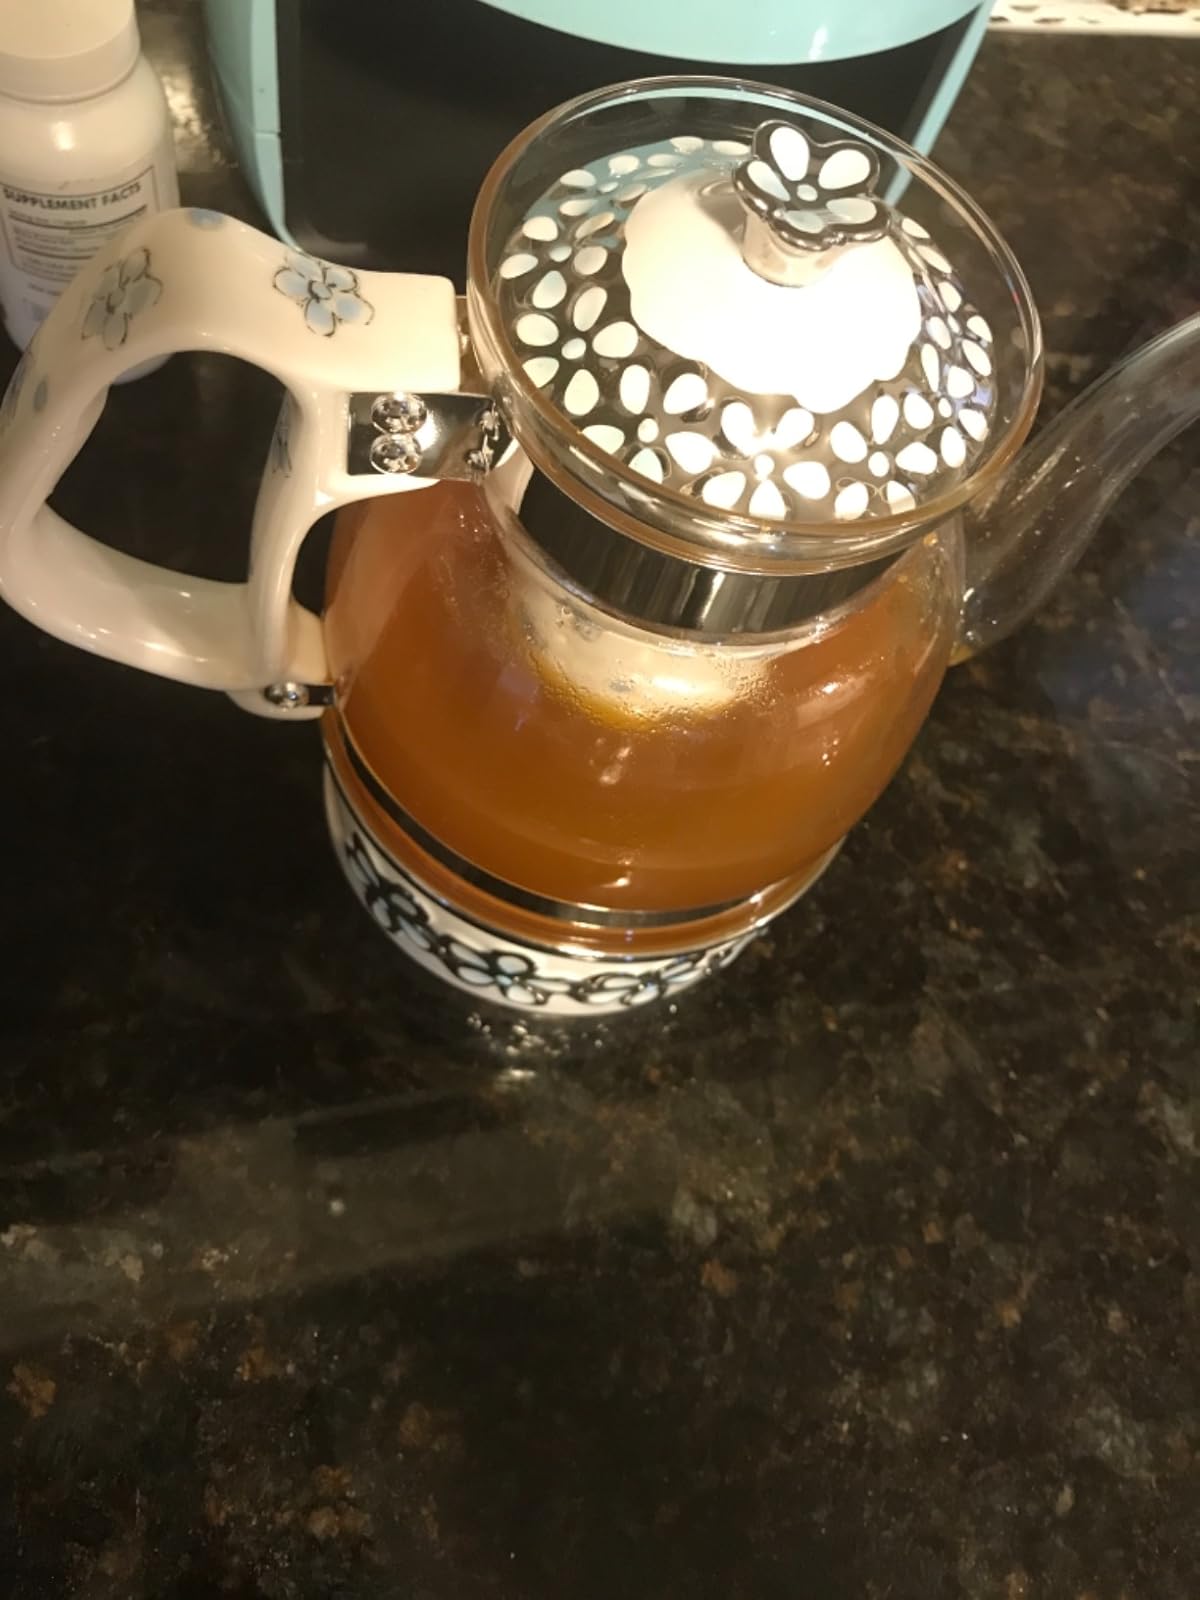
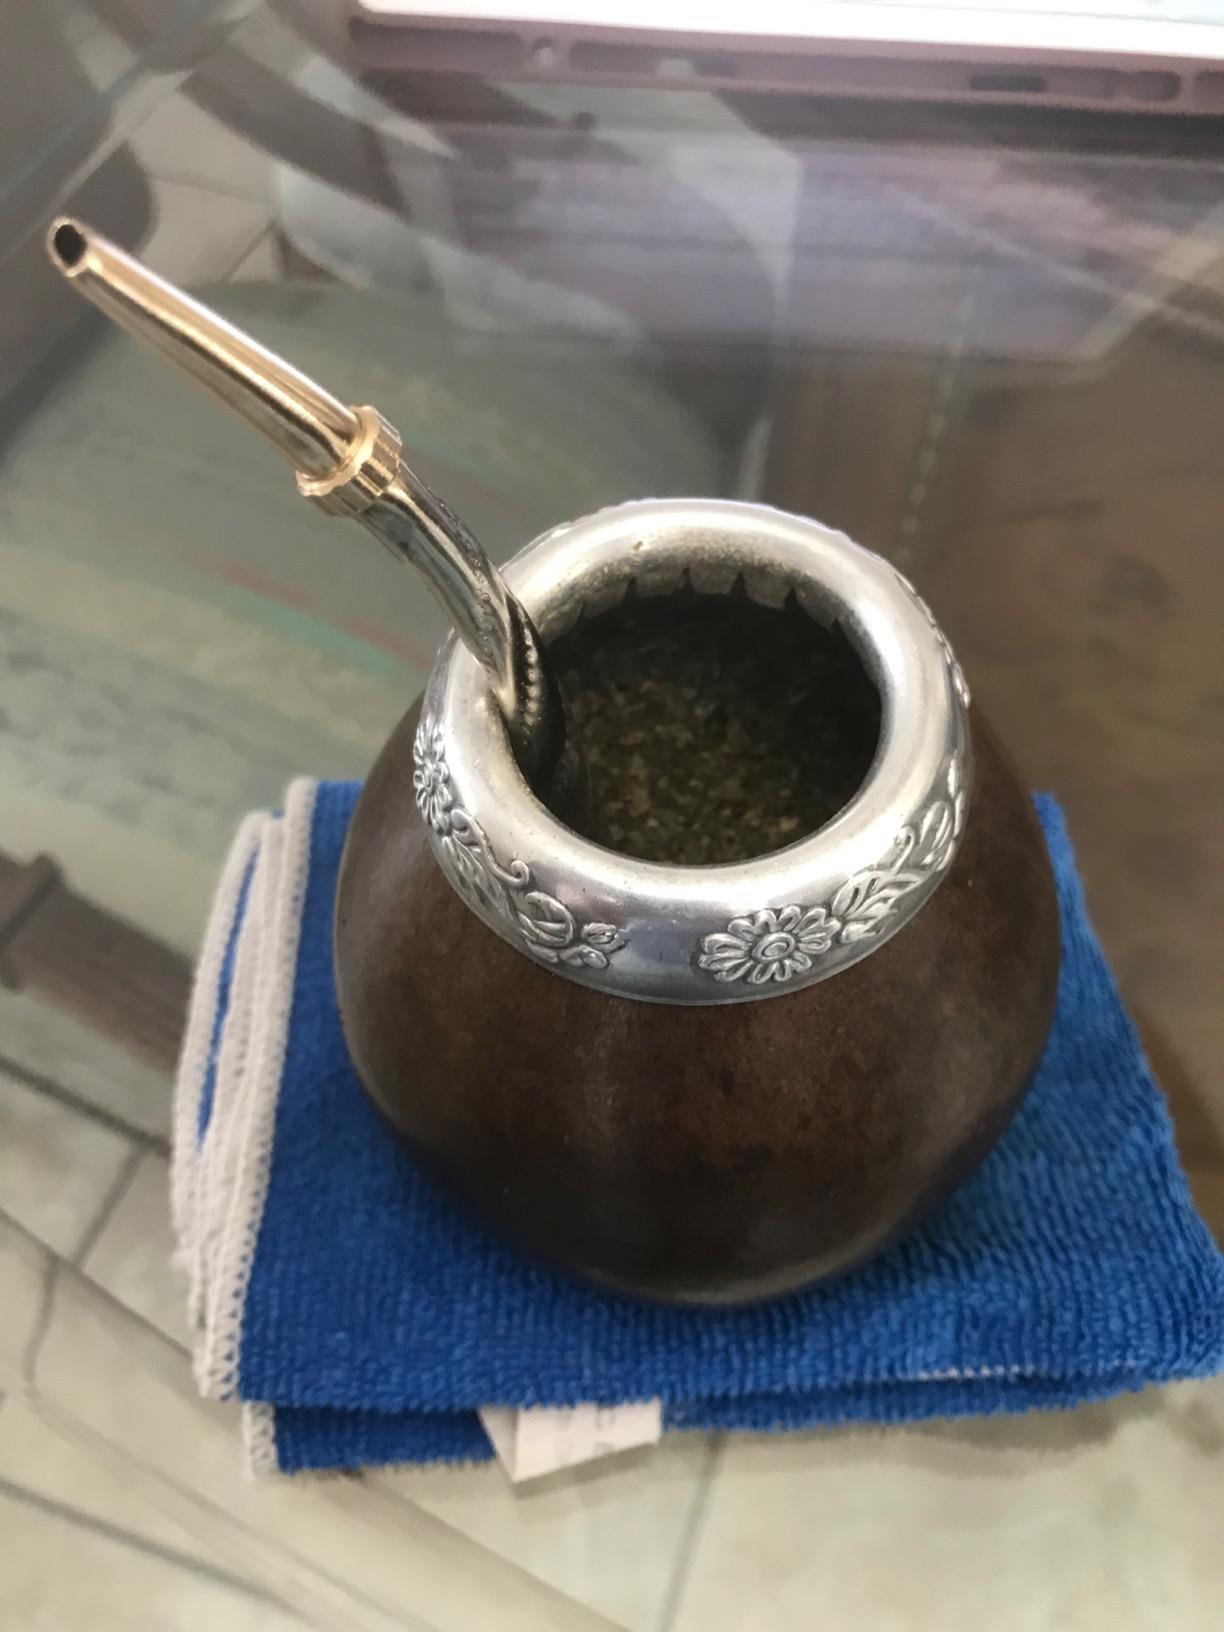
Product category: items_tea
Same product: no